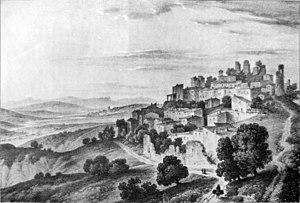
Mirabel (Drome) ATTENTION
Mirabel-et-Blacons est une commune française située dans le département de la Drôme, en région Auvergne-Rhône-Alpes. Elle regroupe deux anciens villages.